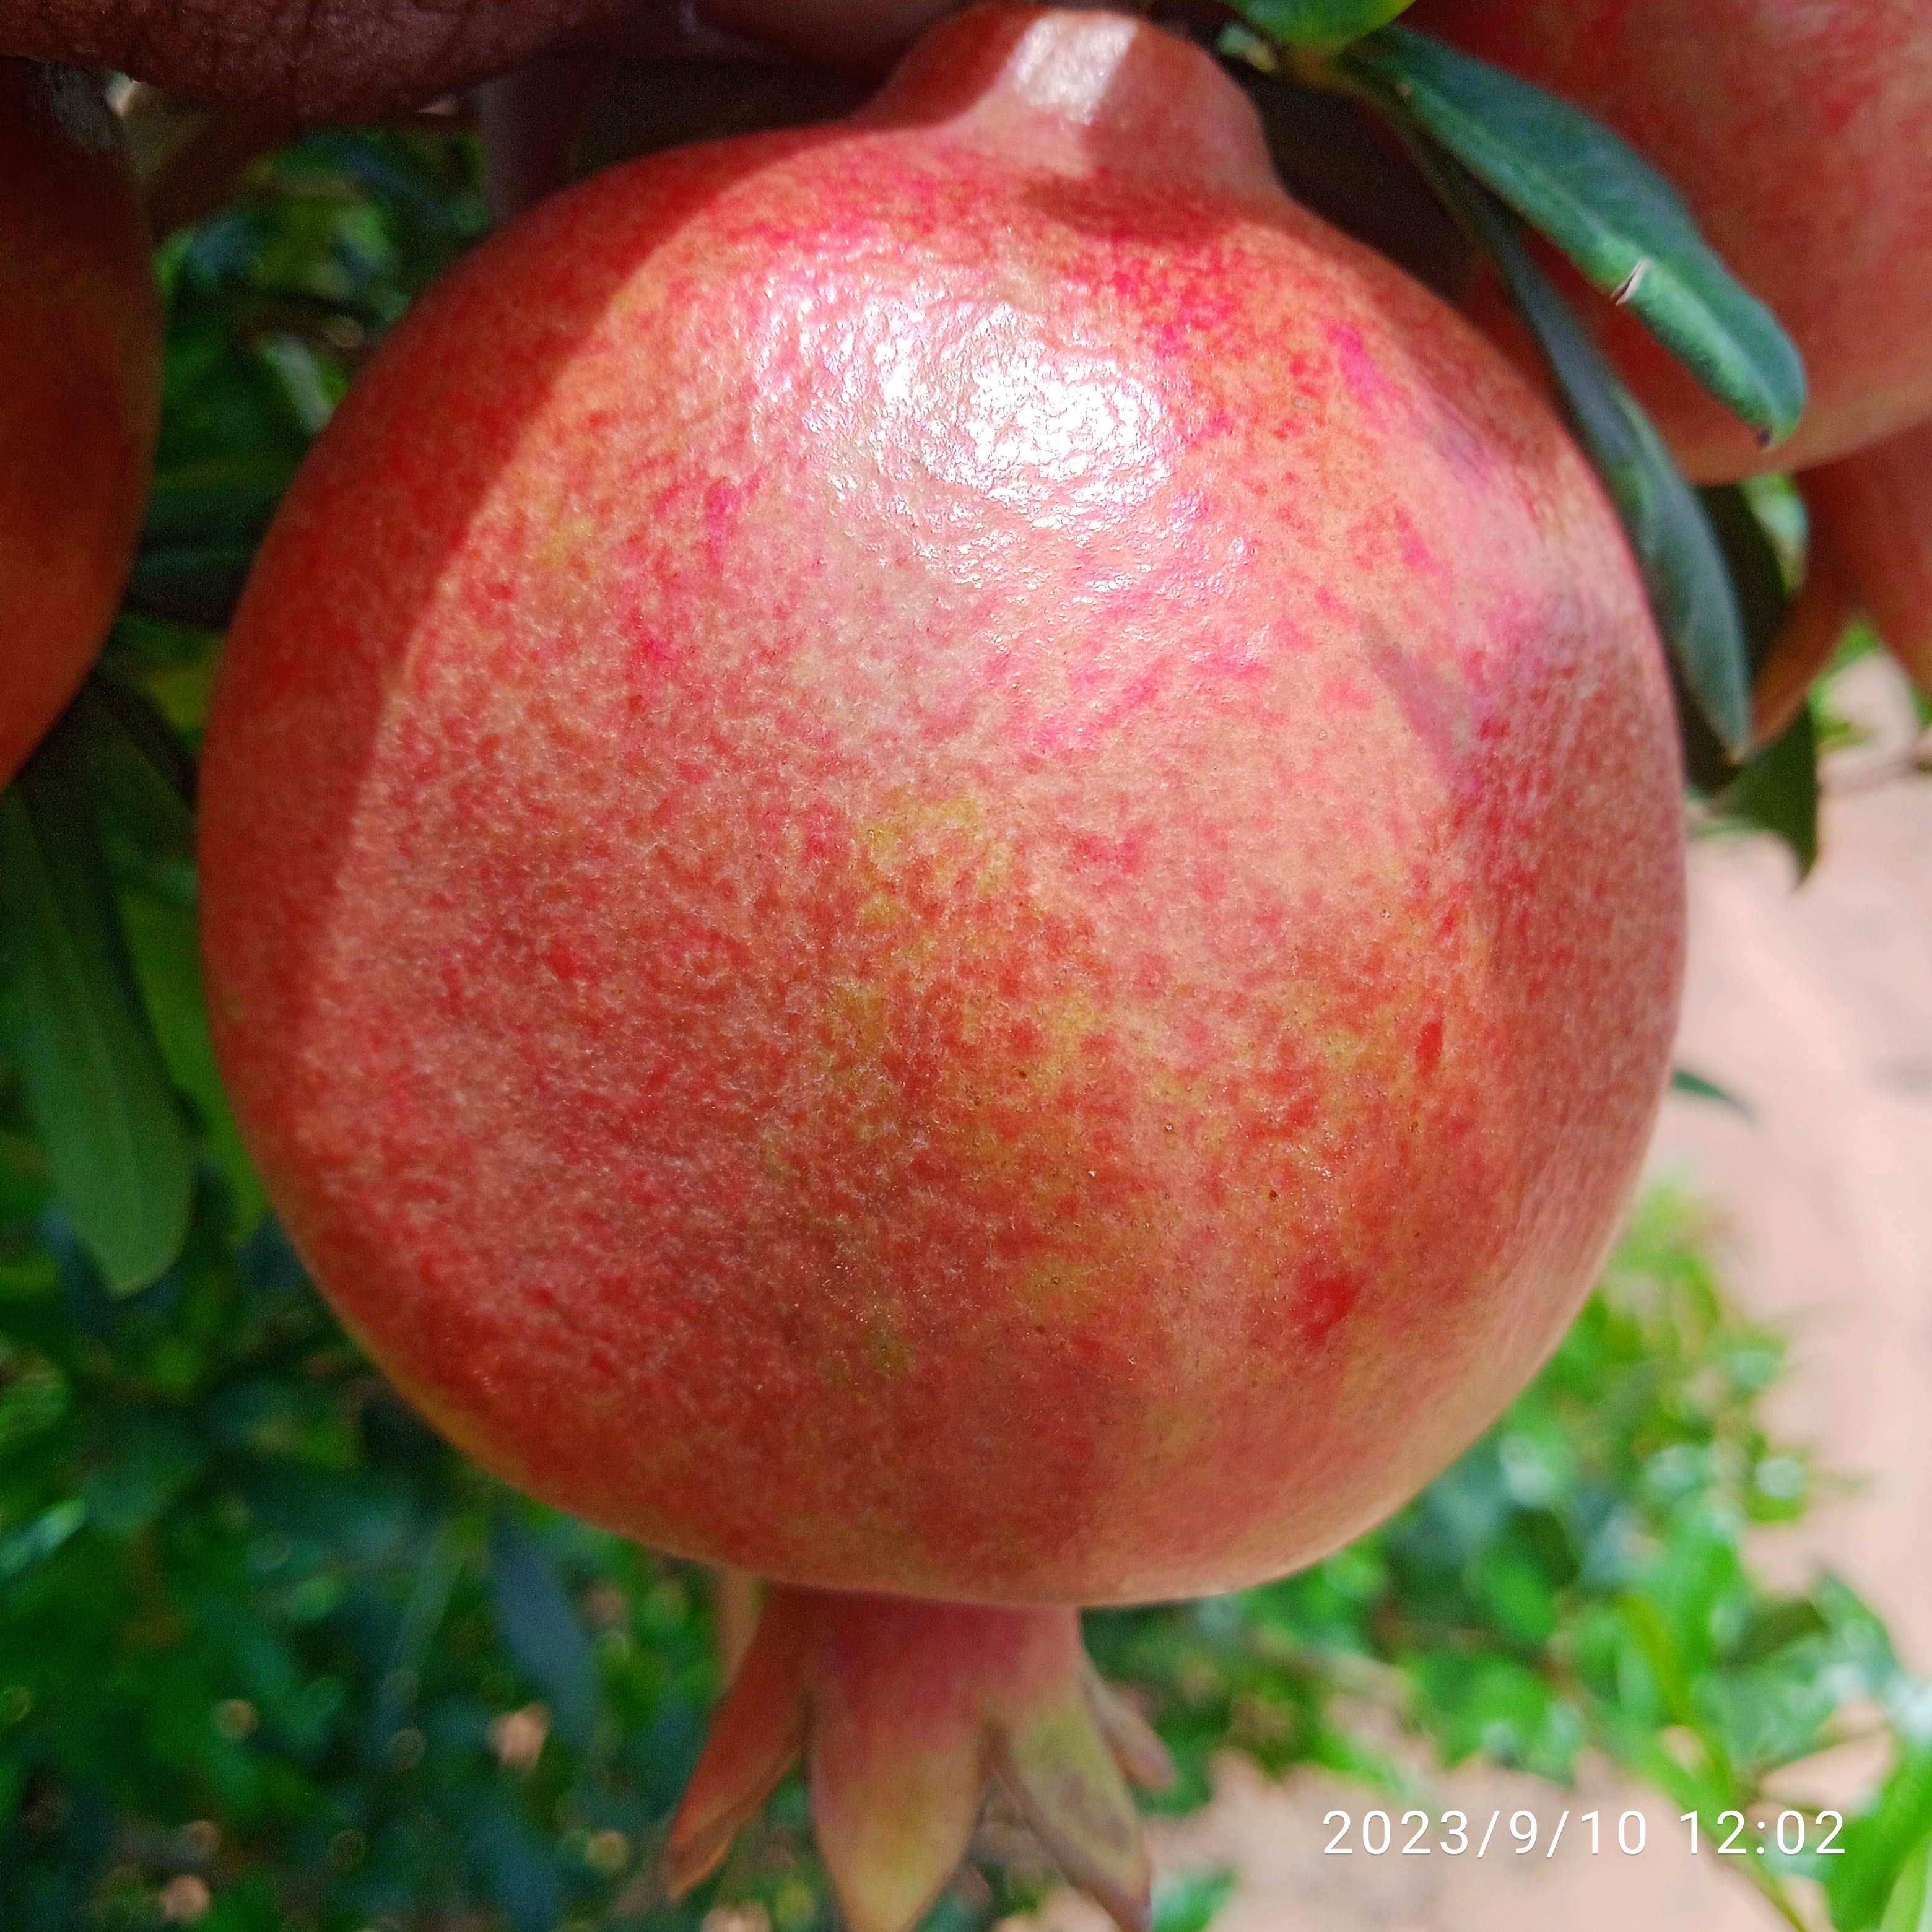
Label: Healthy